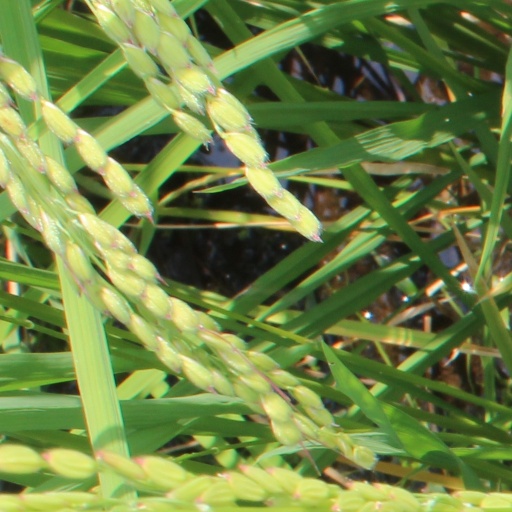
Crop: rice